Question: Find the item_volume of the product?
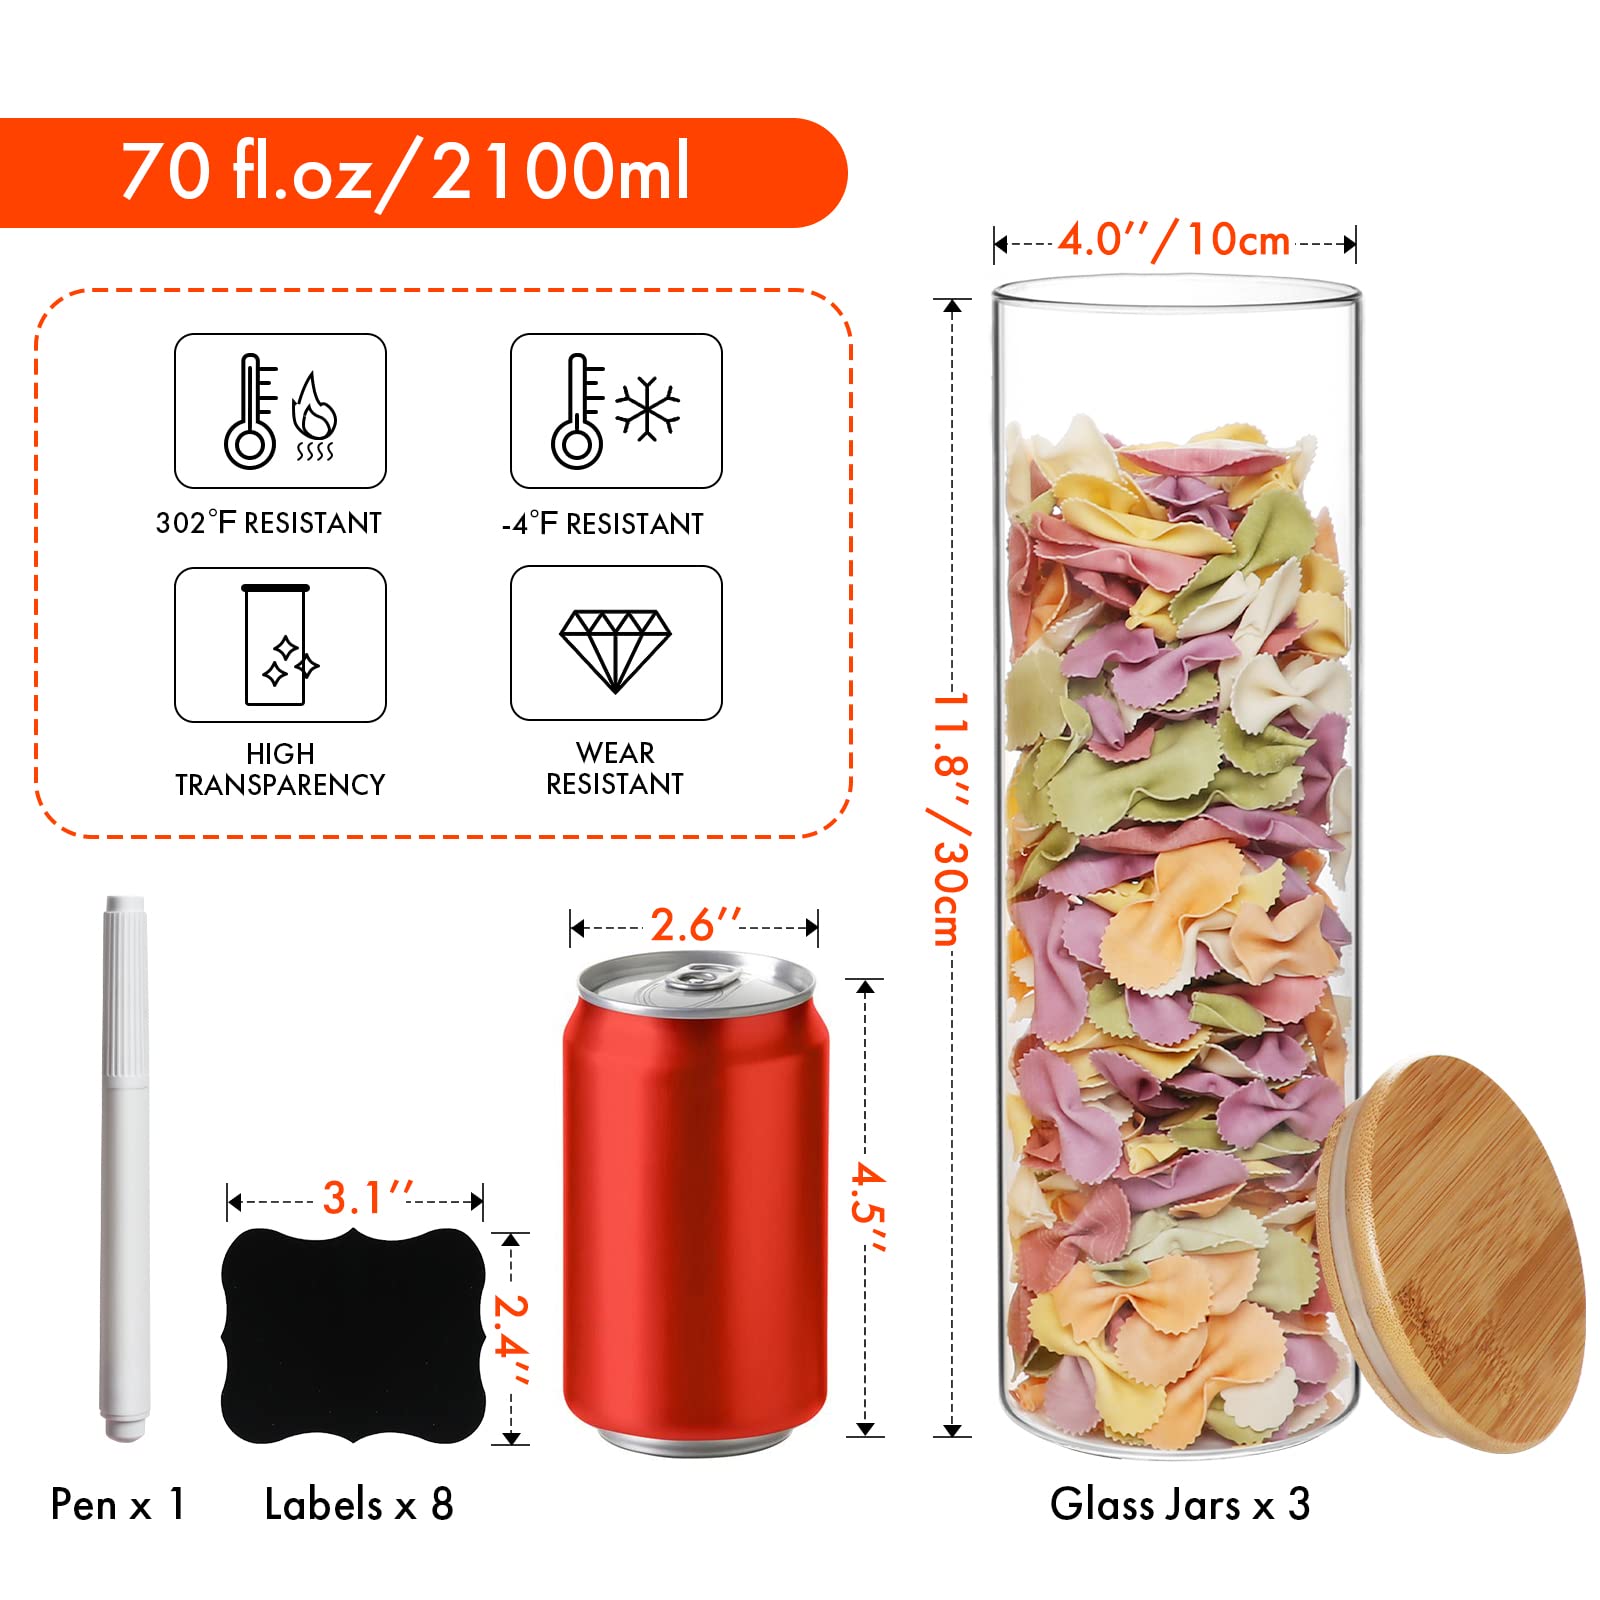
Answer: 70.0 fluid ounce